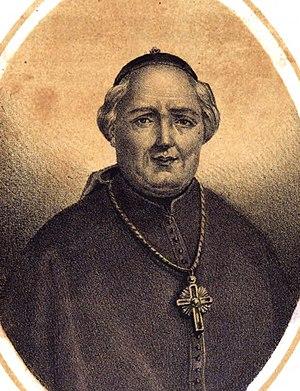
Antonio de Acuña, également appelé l'évêque Acuña, est un prélat espagnol ayant pris part à la Guerre des Communautés de Castille.